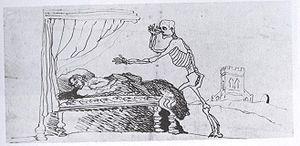
Caricature de Branwell Brontë par lui-même, au lit et convoqué par la mort.
La famille Brontë [ˈbɹɒnteɪ] est une famille littéraire britannique du XIXᵉ siècle, dont la notoriété, qui s'étend à tous ses membres, est essentiellement due aux trois sœurs, poétesses et romancières, Charlotte, Emily et Anne. Elles publient des poèmes, puis des romans, d'abord sous des pseudonymes masculins. Leurs romans attirent immédiatement l'attention, pas toujours bienveillante, pour leur originalité et la passion qu'ils manifestent. Seul Jane Eyre, de Charlotte, connaît aussitôt le succès. Mais Wuthering Heights d'Emily, The Tenant of Wildfell Hall d'Anne et Villette de Charlotte sont admis plus tard parmi les grandes œuvres de la littérature.
Patrick Branwell Brontë est un peintre et écrivain britannique né le 26 juin 1817 à Thornton et décédé le 24 septembre 1848 à Haworth. Il est l'unique frère des romancières Charlotte, Emily et Anne Brontë.